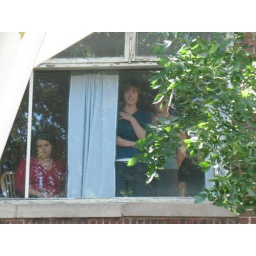
People in the building next door to where the fire was.